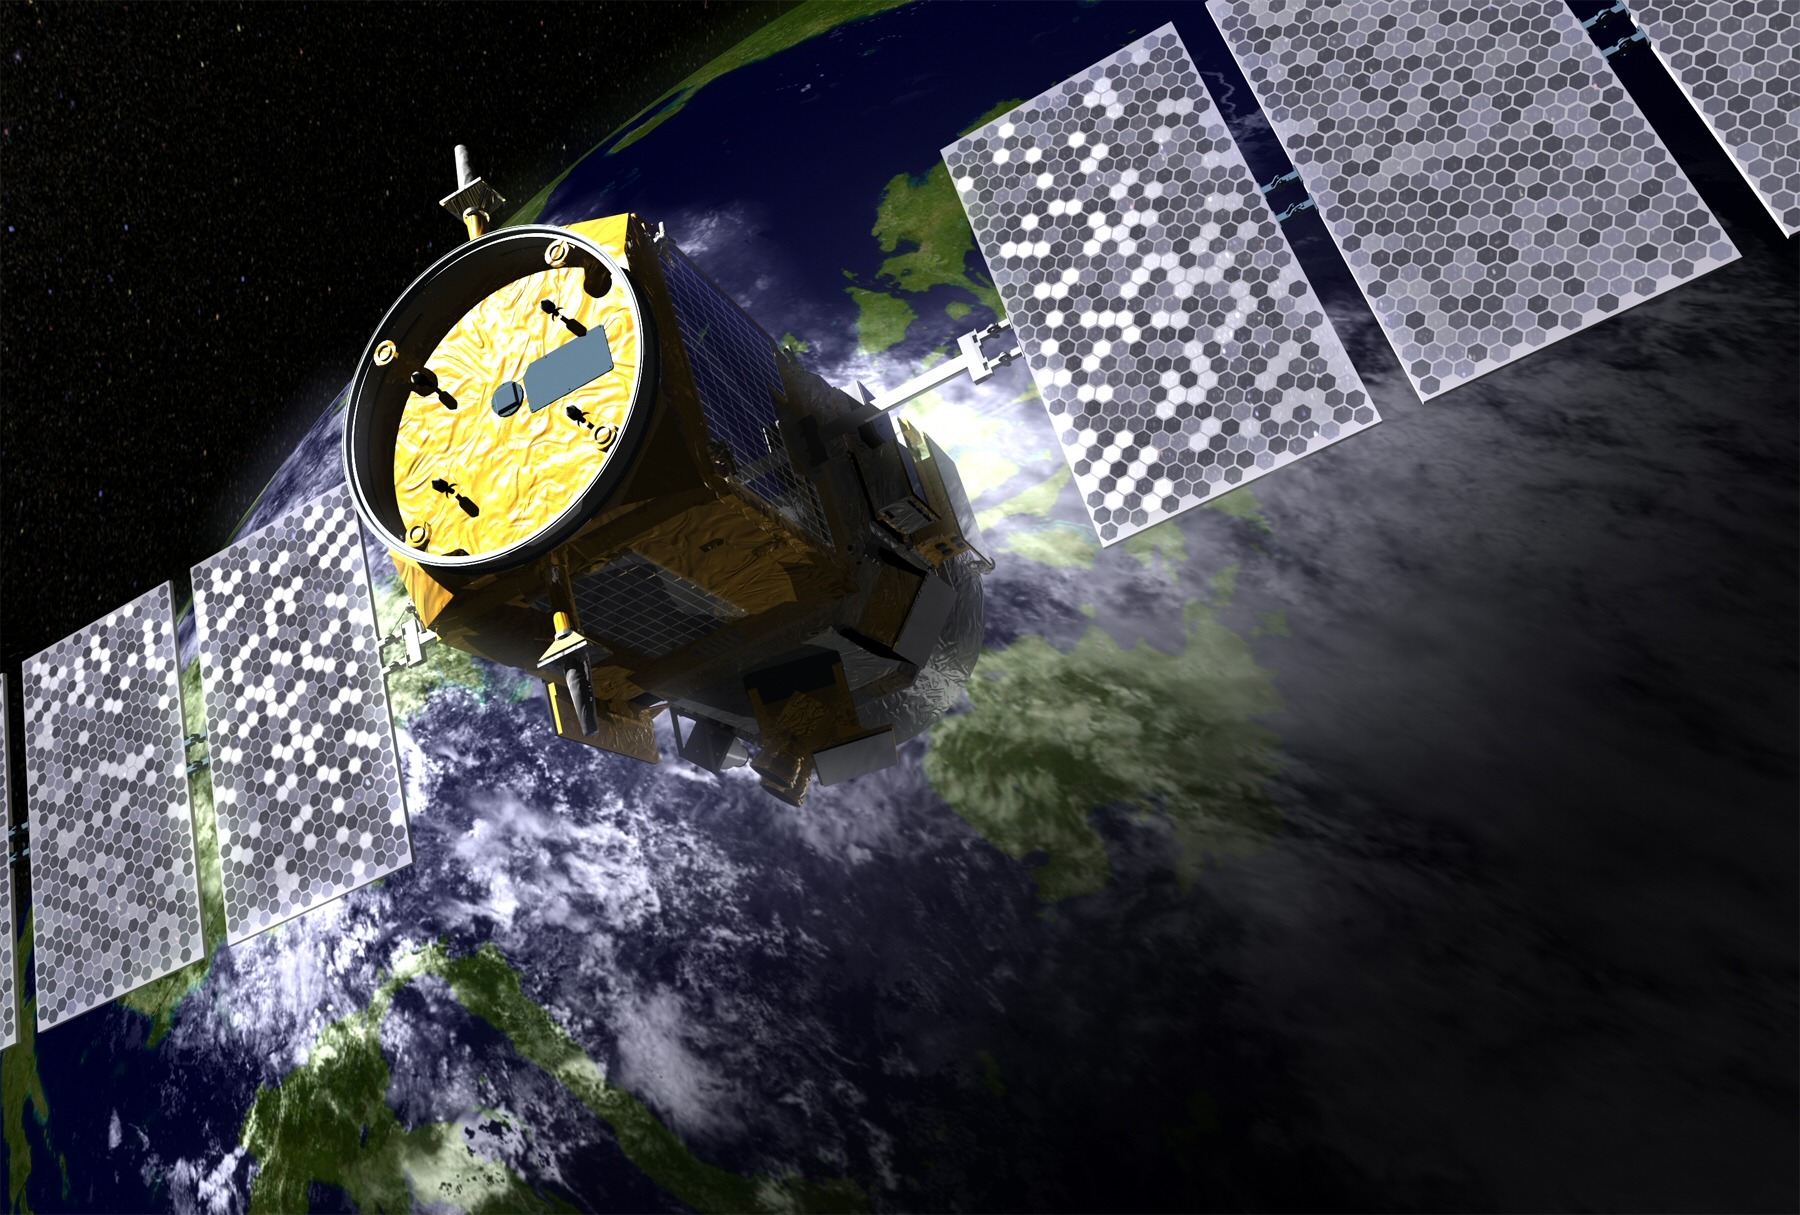
light, sky, night, atmosphere, reflection, vehicle, space, darkness, extreme sport, world, satellite, nasa, outer space, satellite dish, art, science, earth, drawing, stars, concept, screenshot, calypso, parabolic mirrors, atmosphere of earth, computer wallpaper, space probe